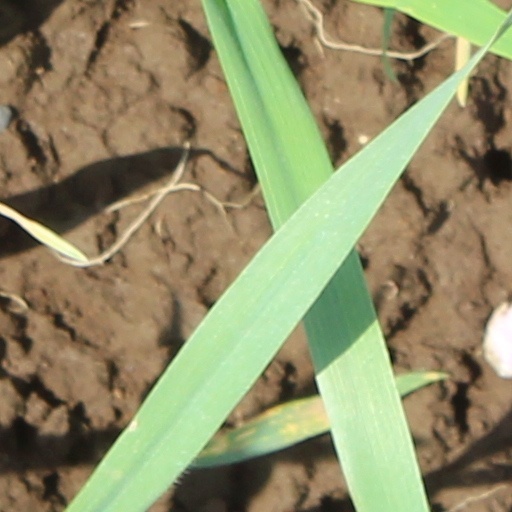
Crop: wheat